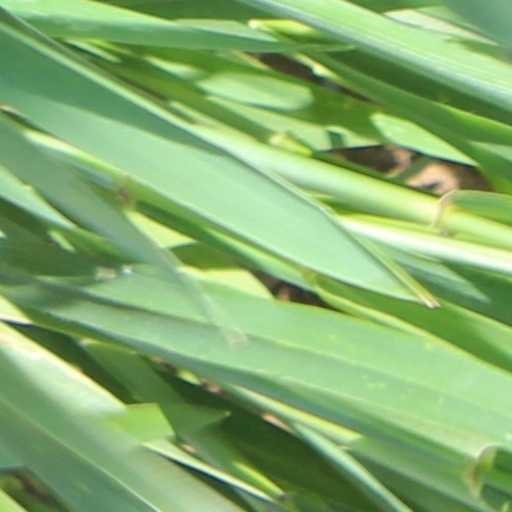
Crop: wheat